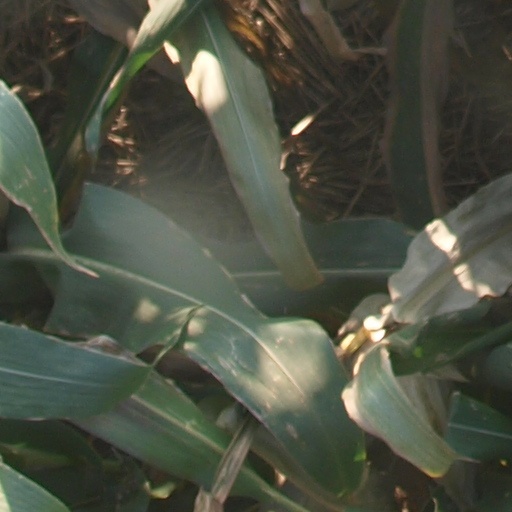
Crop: maize; corn